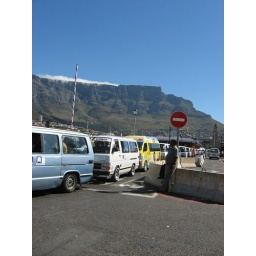
On the roof of the train station in the center of town